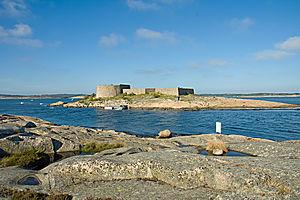
Le fort d'Akerøy est une fortification faisant partie des fortifications de Fredrikstad. Elle se situe sur la petite île de Festingsholmen à proximité immédiate de celle d'Akerøy, dans l'archipel de Hvaler, dans le sud de la Norvège. Le fort fut construit en 1664, alors que le Bohuslän venait d'être perdu au profit de la Suède en 1658, Hvaler se retrouvant alors à la frontière. Le fort pouvait être défendu par 150 personnes et 27 canons. Cependant, le fort n'eut jamais de quelconque importance et en 1807, lorsque la Norvège entra en guerre contre la Suède, il fut détruit par les Norvégiens eux-mêmes pour éviter que les Suédois ne l'utilisent. Il fut restauré à partir de 1972 et fait partie depuis 2009 du parc national d'Ytre Hvaler.